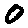
Label: 0